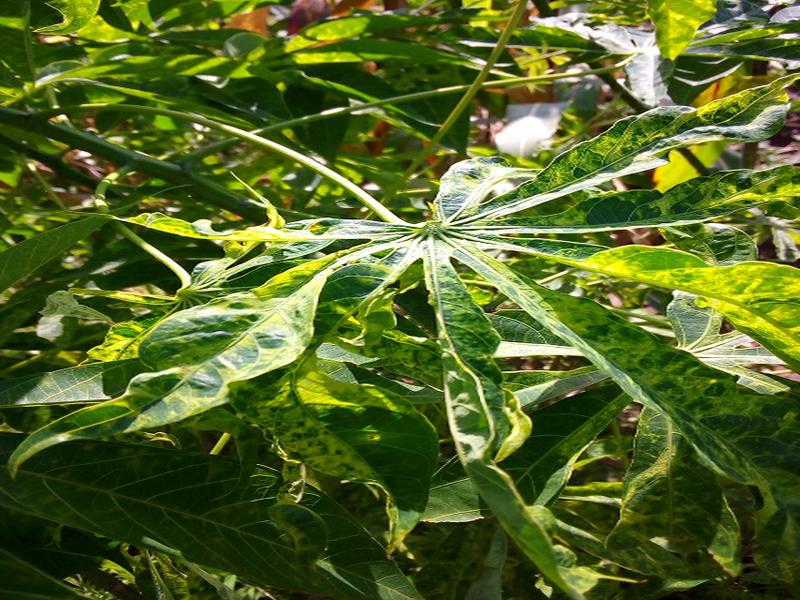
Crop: cassava
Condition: mosaic_disease